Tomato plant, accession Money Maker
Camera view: tilt-top (135 deg); turntable rotation: 210 degrees
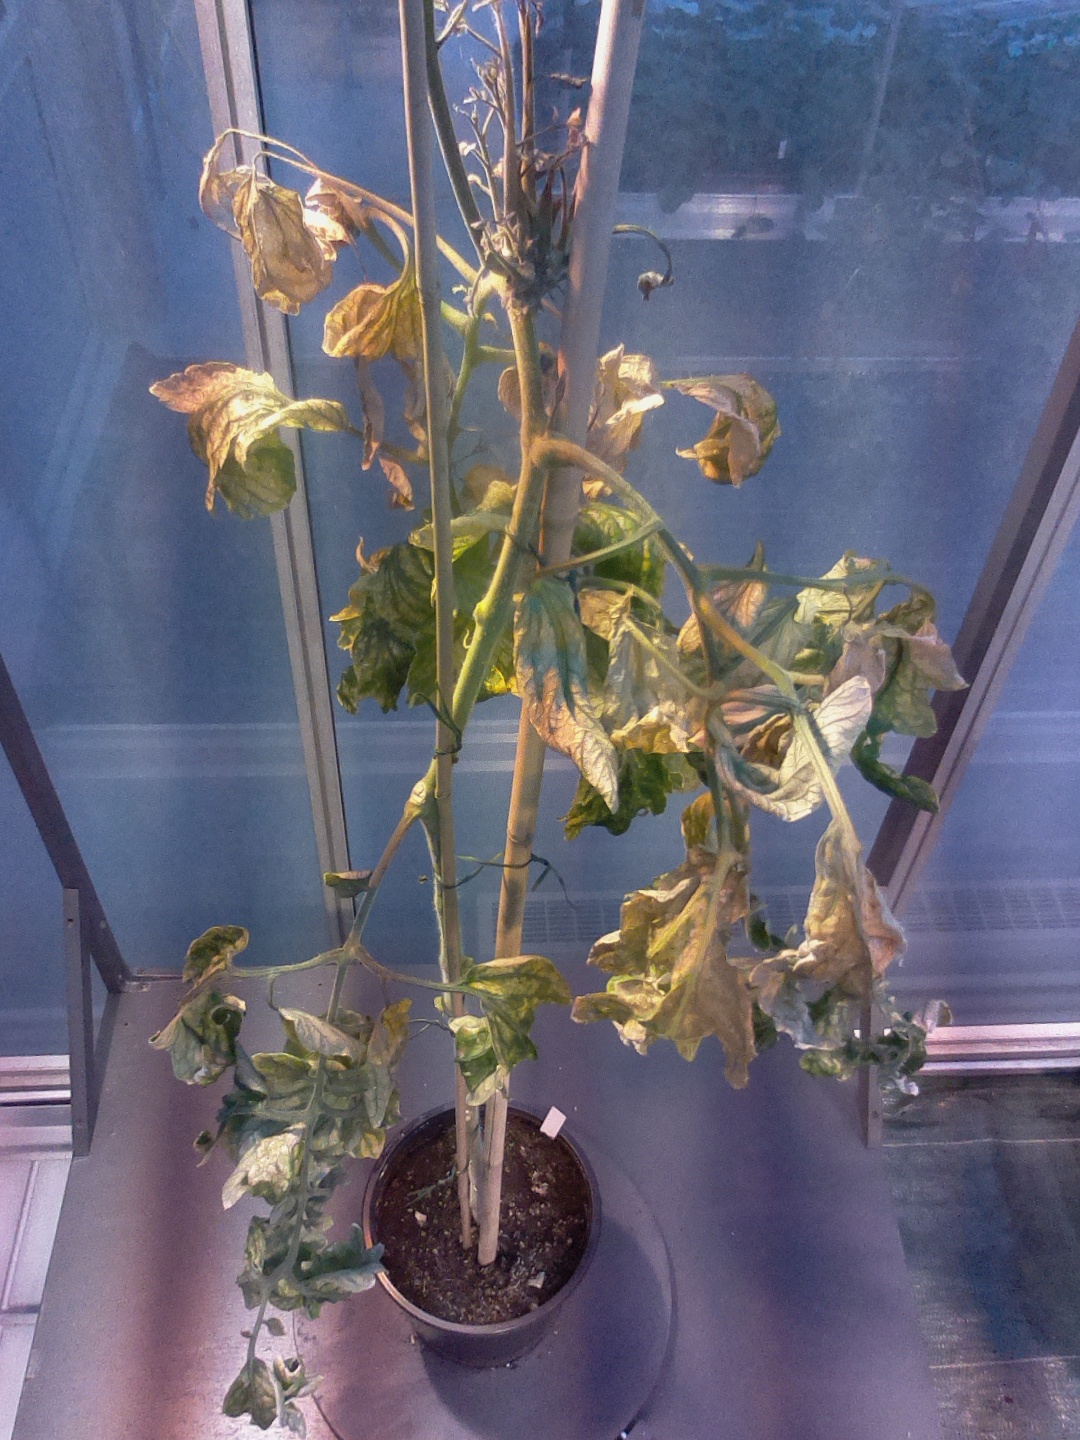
BBCH growth stage 51: First inflorence visible, visible closed flower bud